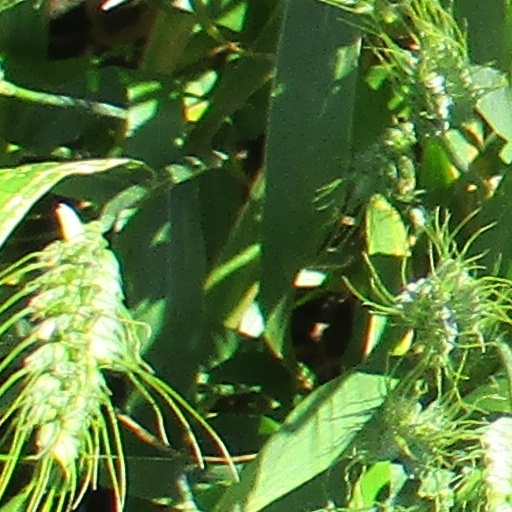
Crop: wheat